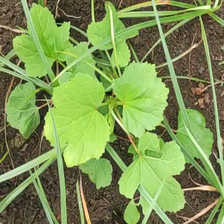
Weed species: Little_Mallow(Malva parviflora)